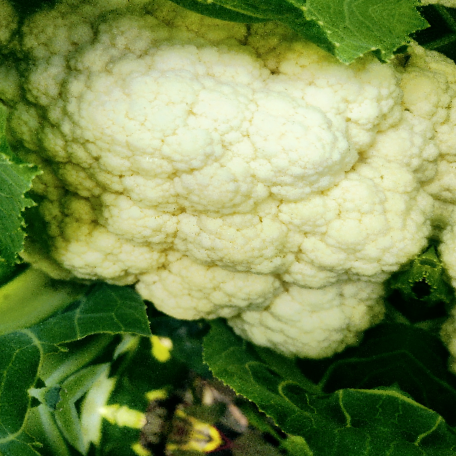
Label: Disease Free